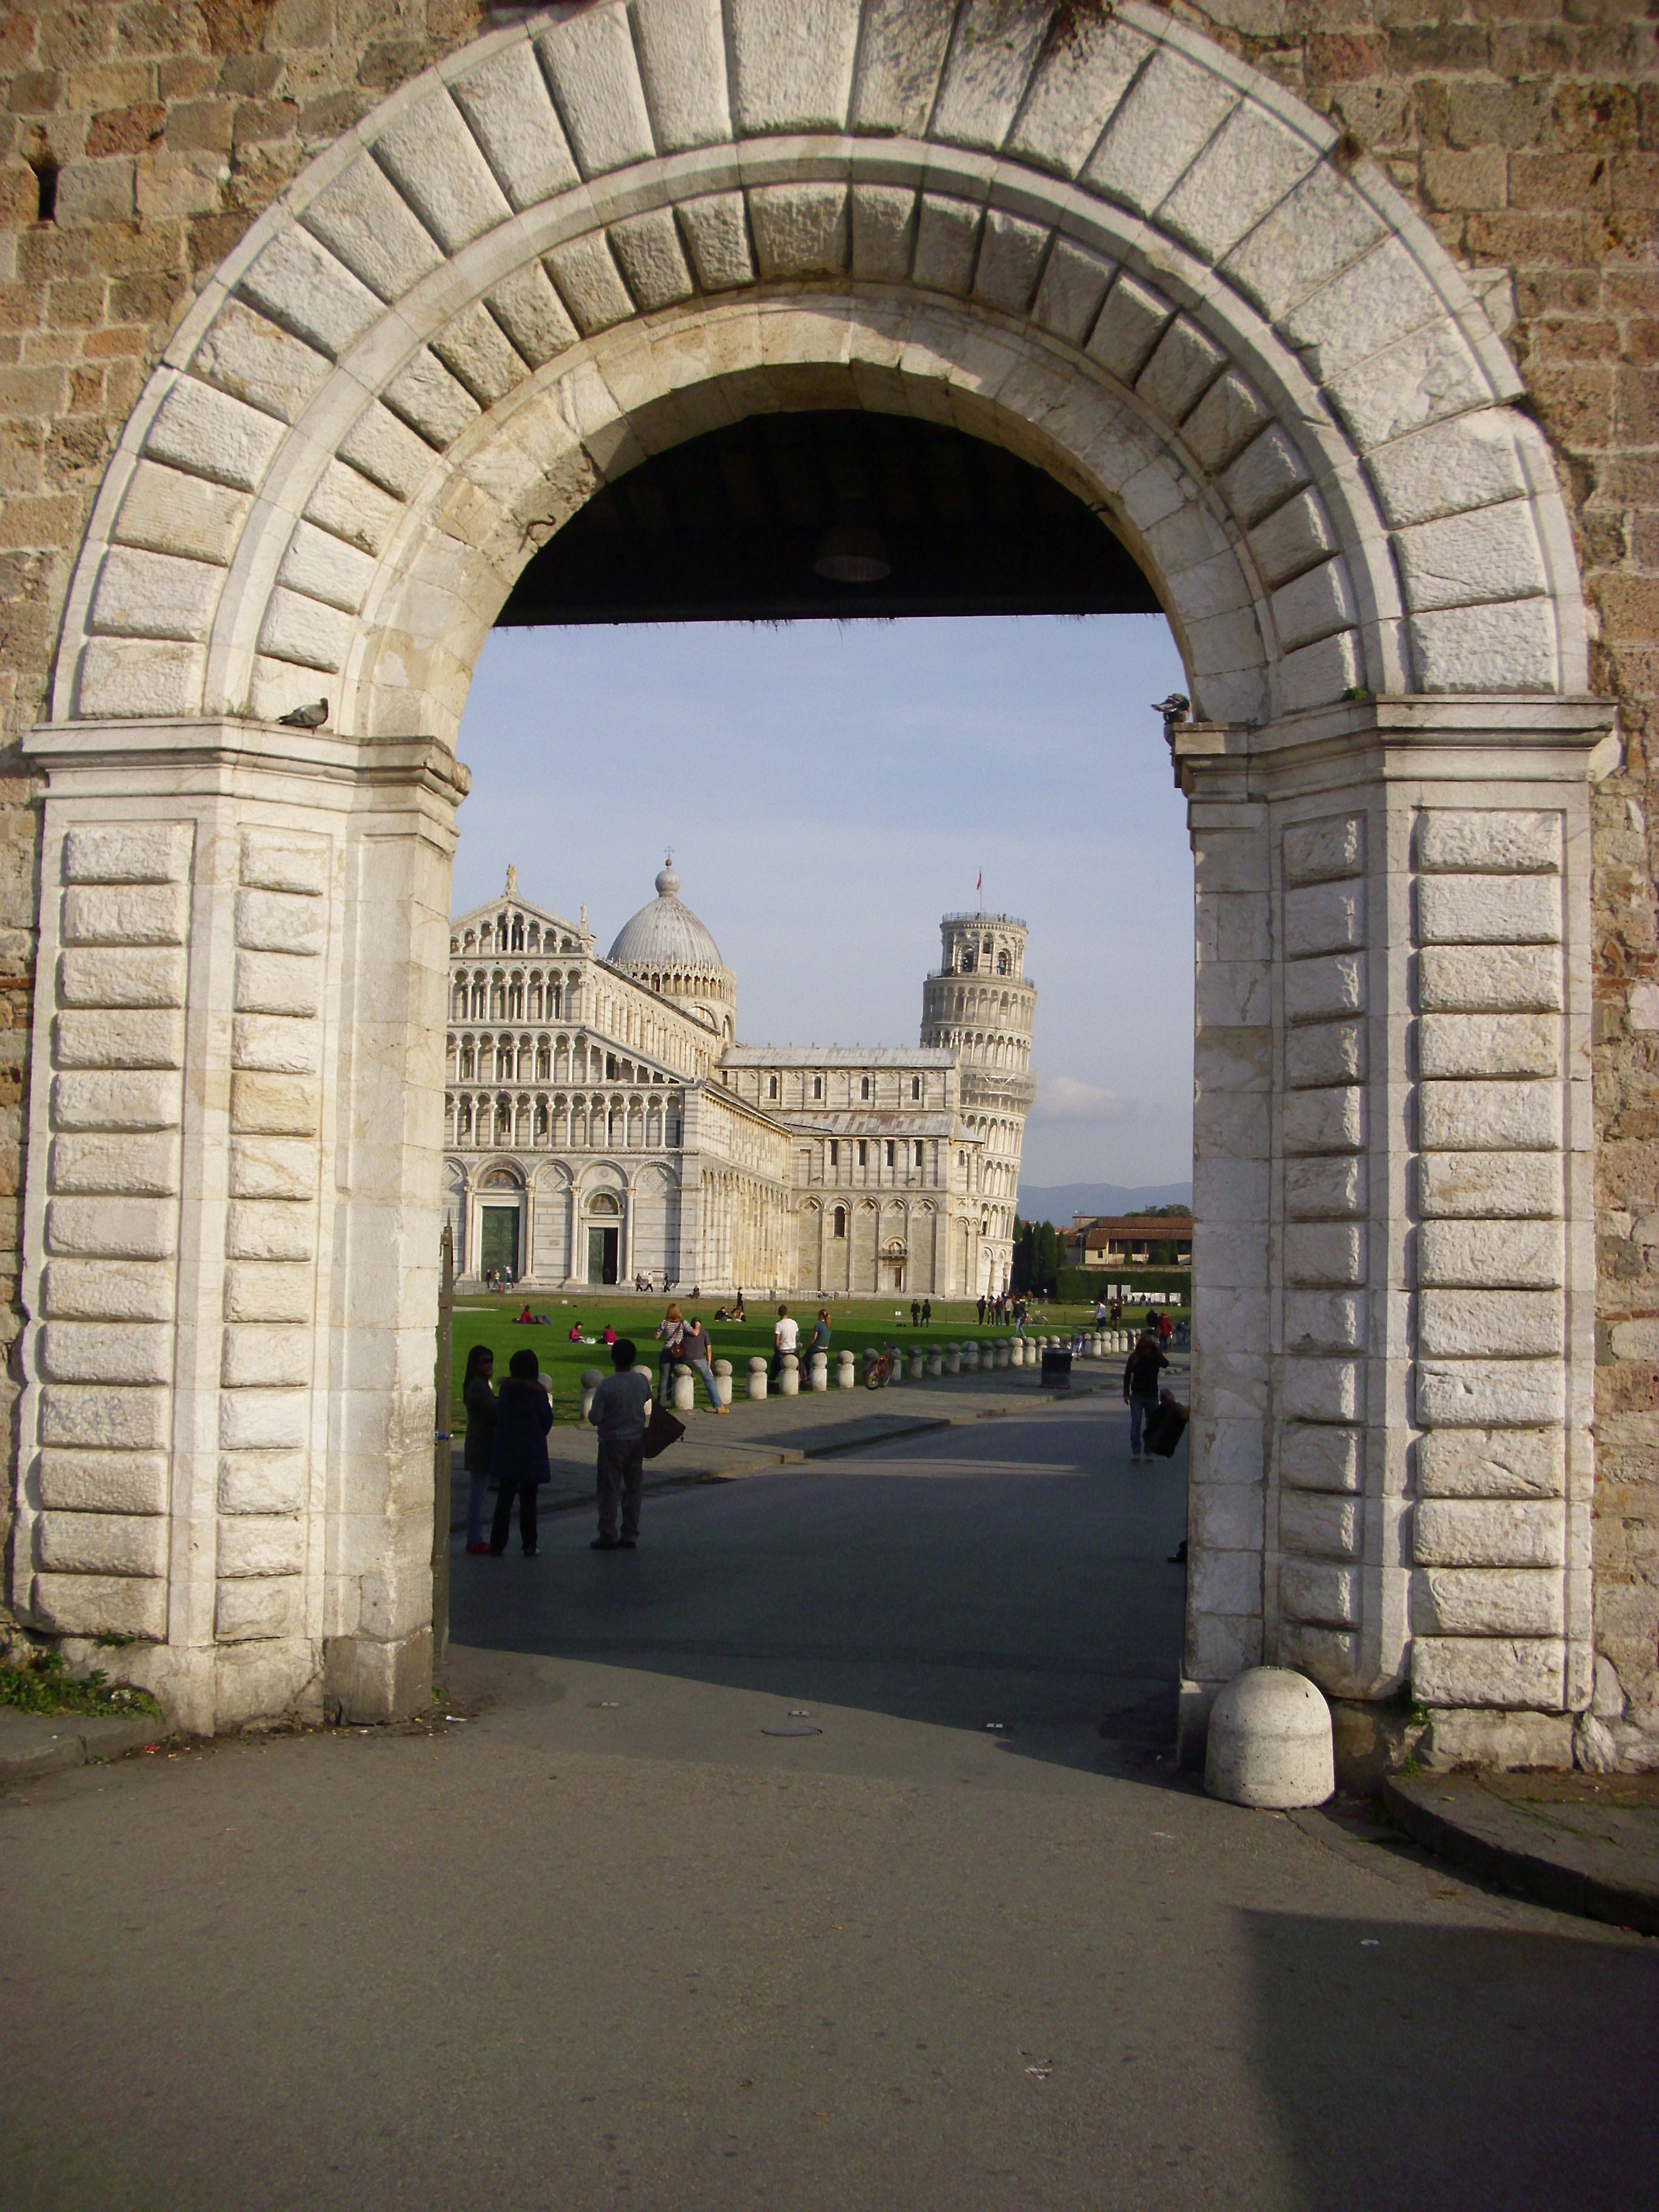
pisa, arch, architecture, building, triumphal arch, wall, sky, medieval architecture, arcade, door, monument, historic site, brick, history, facade, tourism, gate